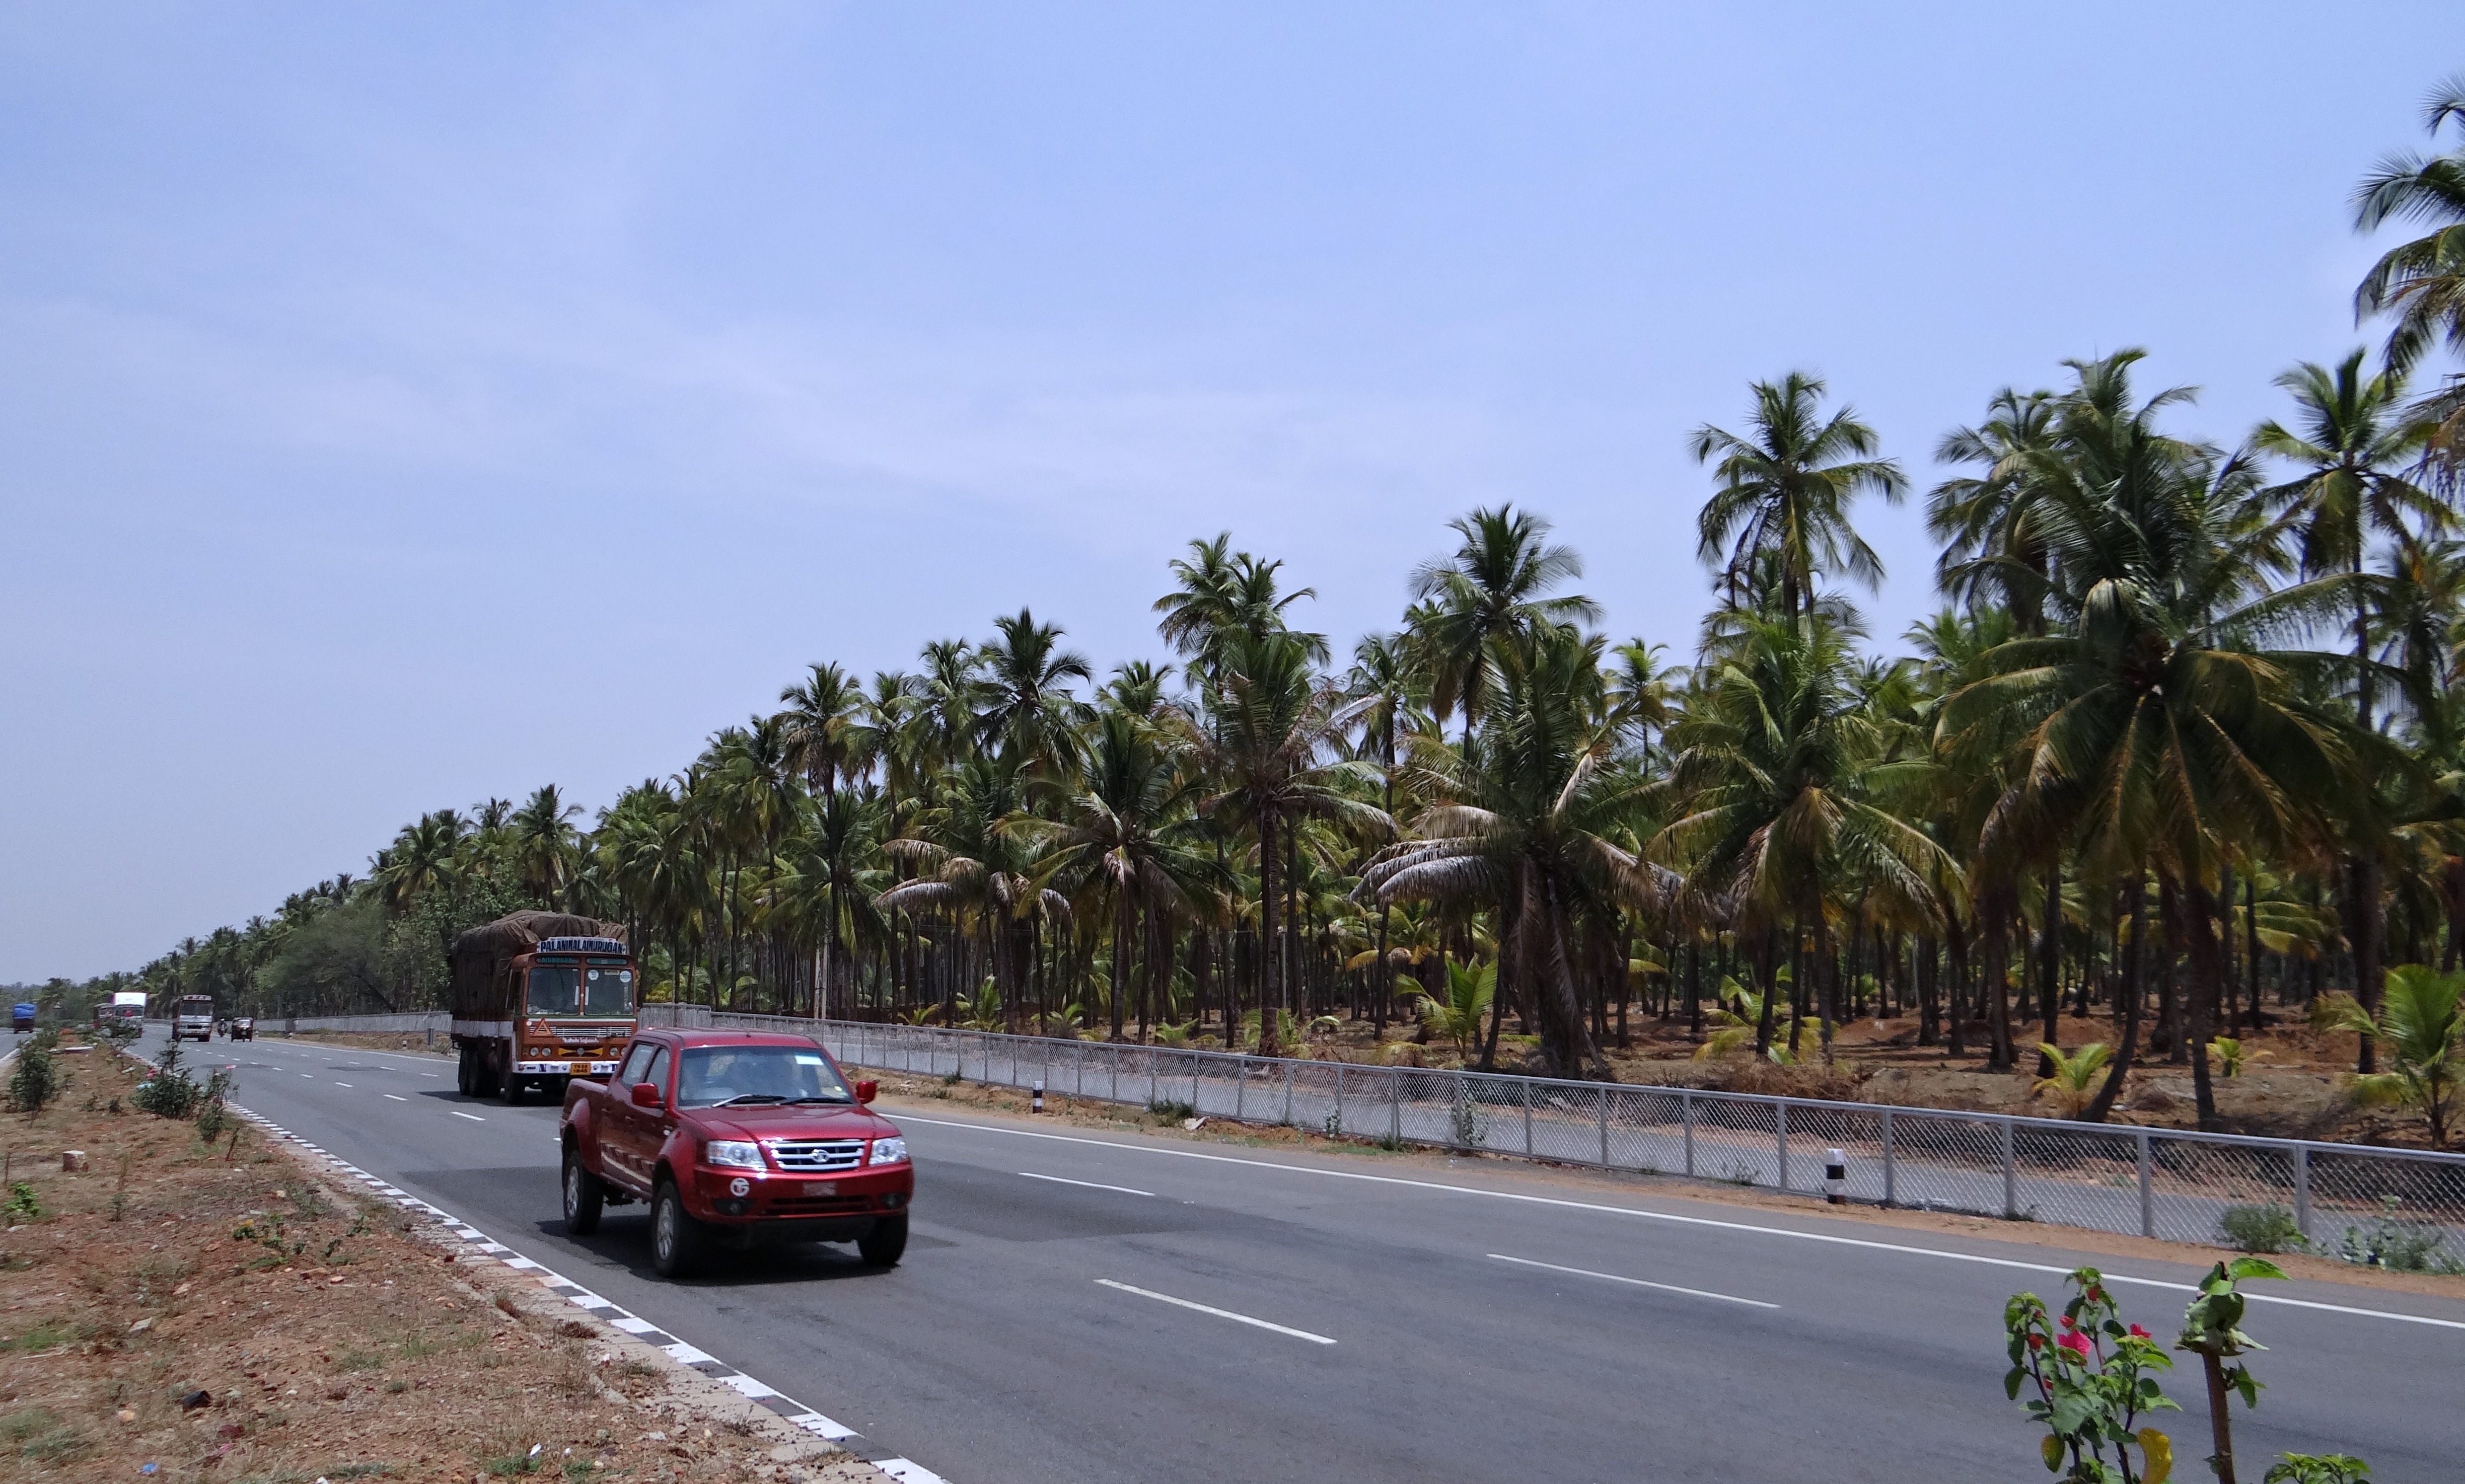
beach, coast, boardwalk, road, traffic, street, highway, walkway, road trip, india, residential area, arecales, ah 47, asia karnataka